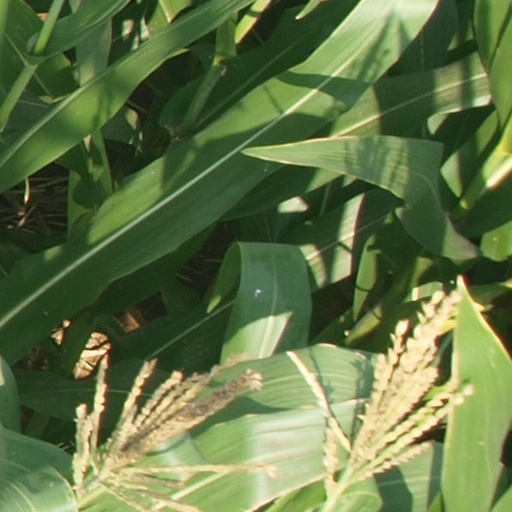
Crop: maize; corn